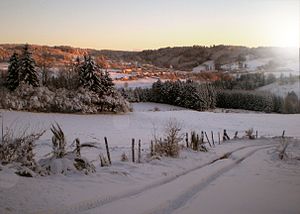
Auvergne / Geografi og miljø / Natur / Parc régional du livradois Forez
Auvergne var en fransk region indtil 1. januar 2016, hvor den blev slået sammen med Rhône-Alpes, for at danne den nye region Auvergne-Rhône-Alpes. Den ligger i den centrale del af landet.